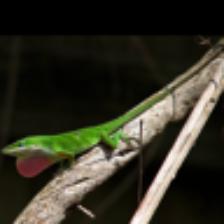
Label: NonHuman